Allison Williams

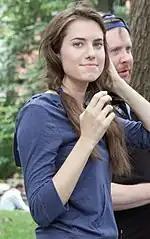
Williams on the set of "Girls" in 2012

After seeing Williams' mashup, Judd Apatow was convinced to cast Williams in the HBO series "Girls". The series premiered on April 15, 2012, and generated high praise from television critics but sparked many controversies. Williams was nominated for the Best Supporting Actress in a Comedy Series at the 22nd Critics' Choice Awards. In an interview with "The Guardian" Benjamin Lee in 2023, Williams said it was not stressful at the time, but, "If I was cast on "Girls" now, the experience would be much more stressful, [...] We were so young and it was loud in the way of watercooler and thinkpieces and Gawker was, like, obsessed with us and it was the heyday of that kind of thing but I didn't have any sense of how to calibrate how big any of it really was."